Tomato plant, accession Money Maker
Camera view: vertical (180 deg); turntable rotation: 270 degrees
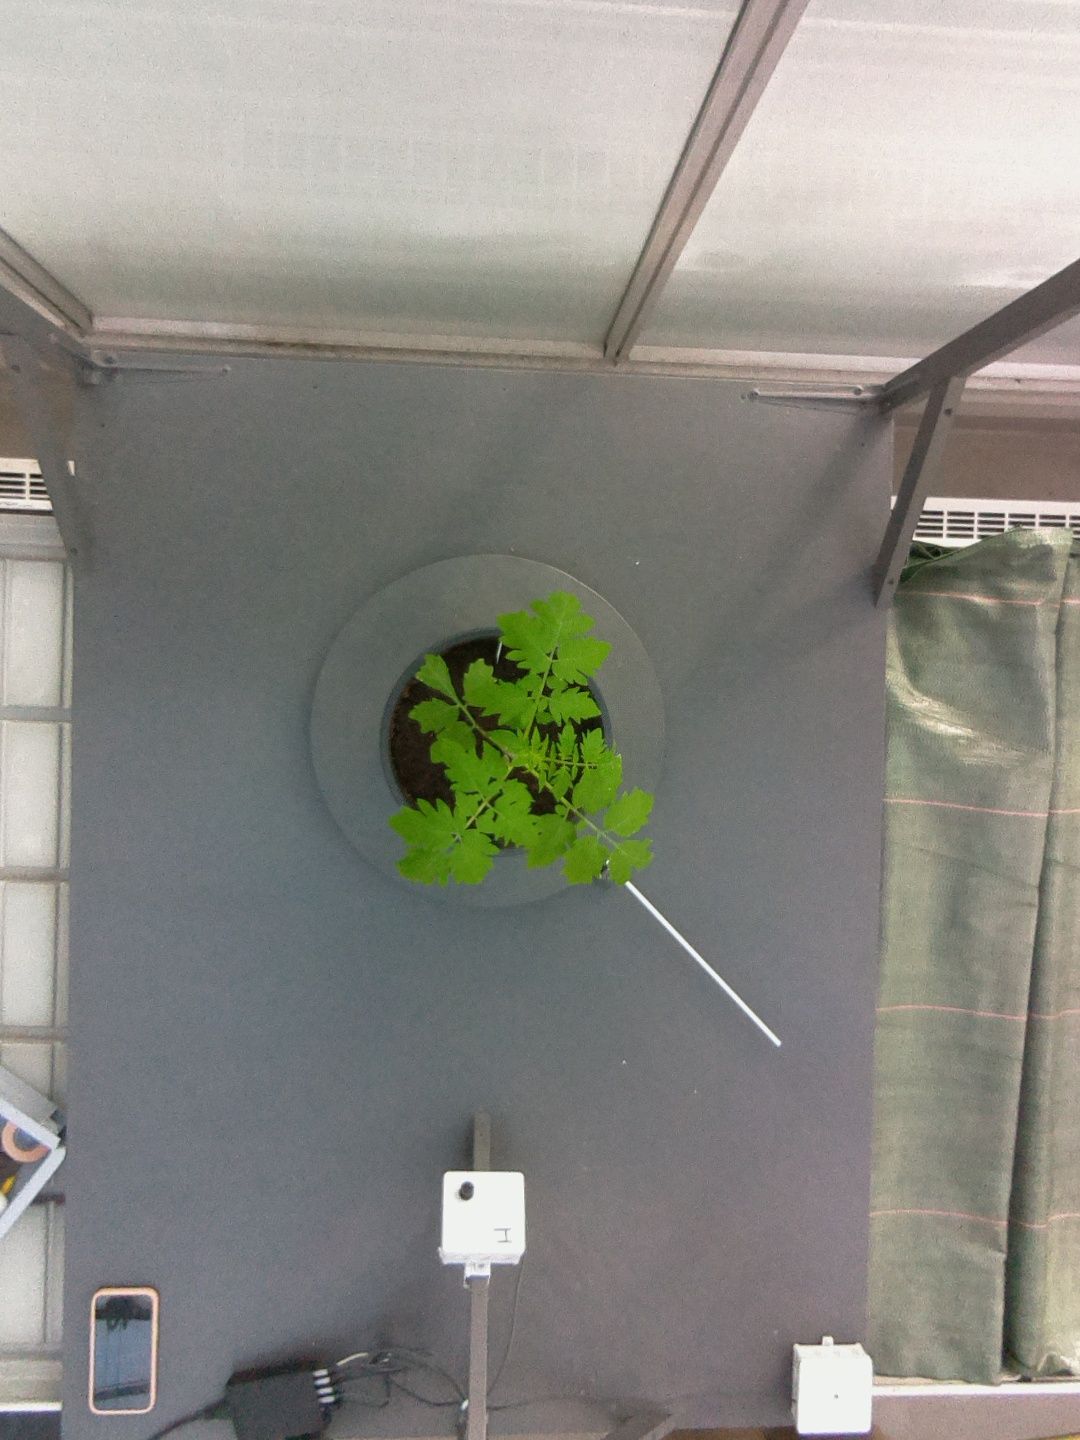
BBCH growth stage 13: 6 of true leaves visible